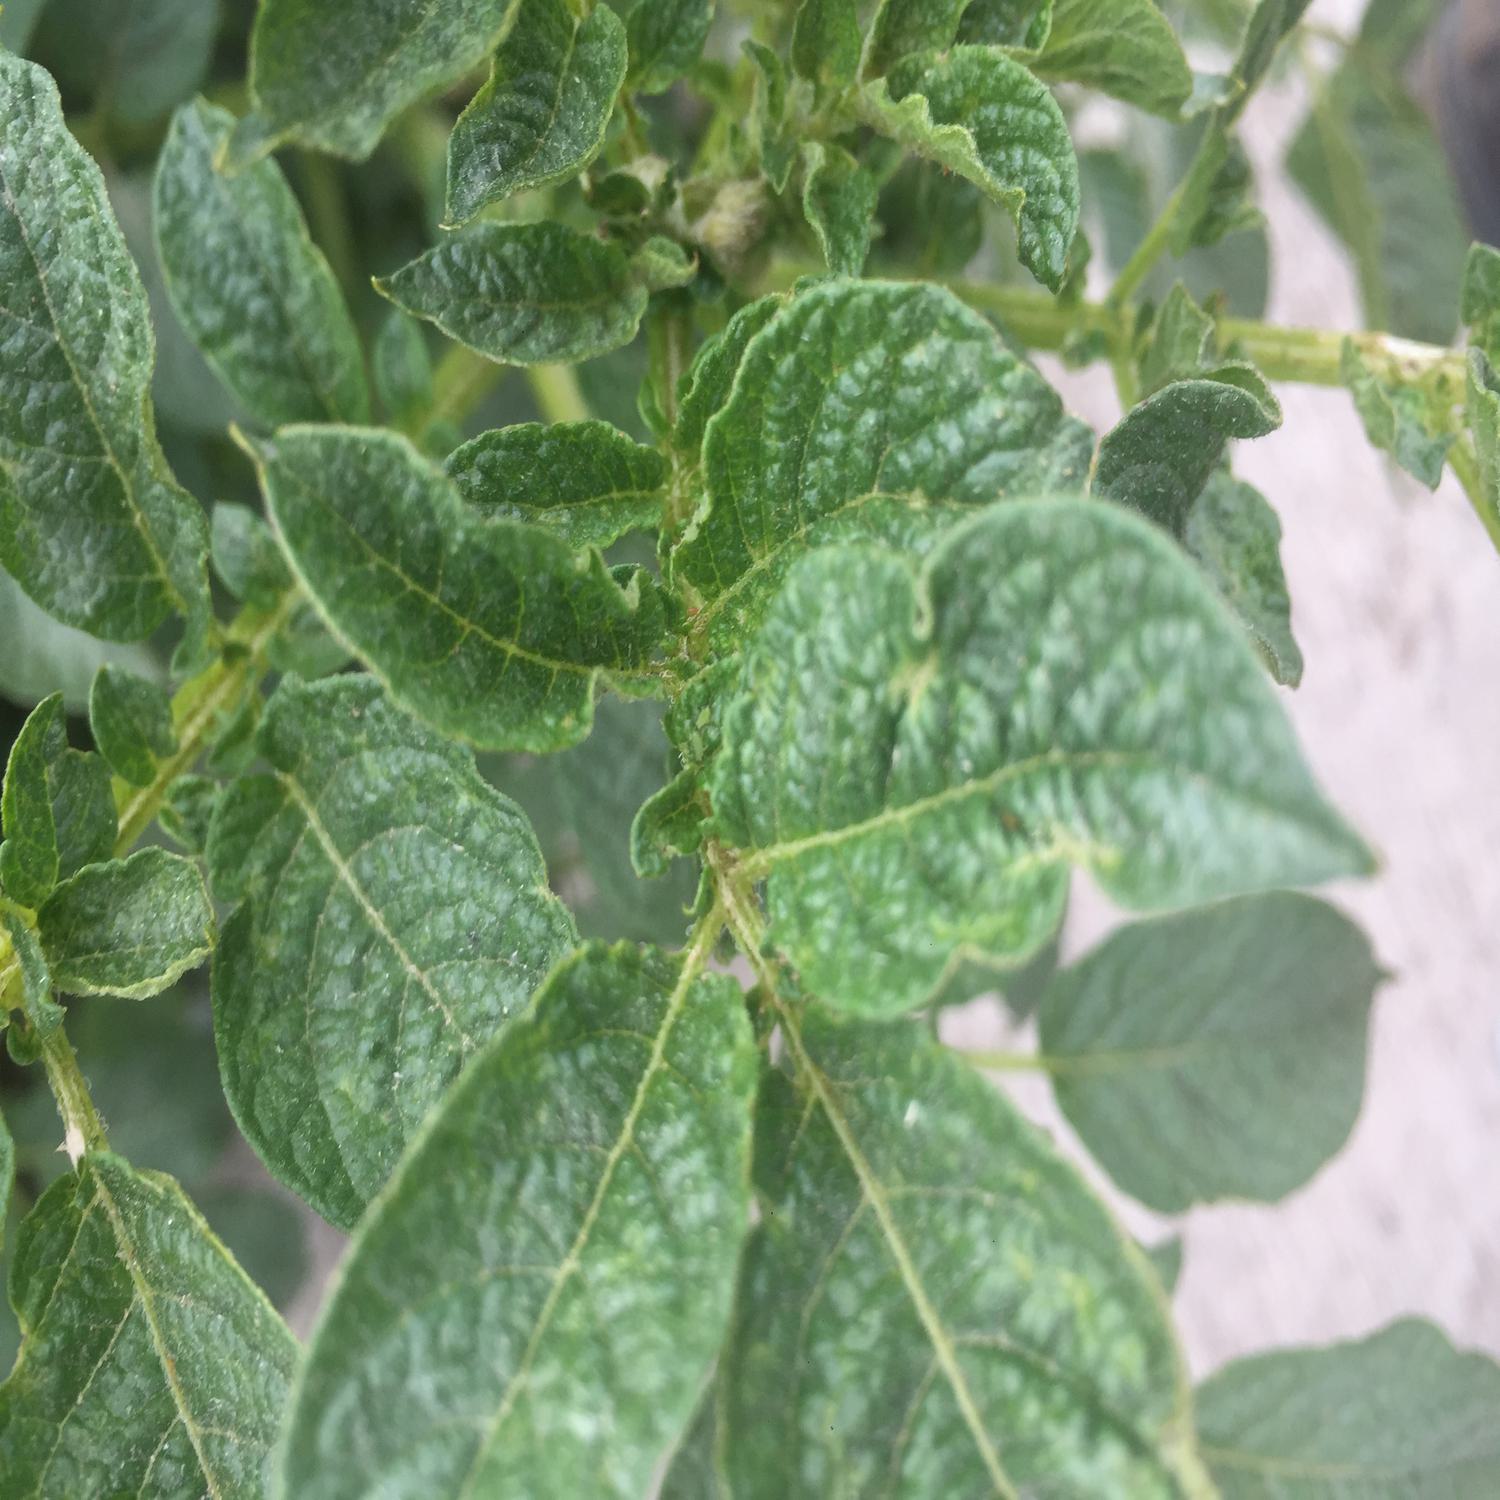
Label: Virus